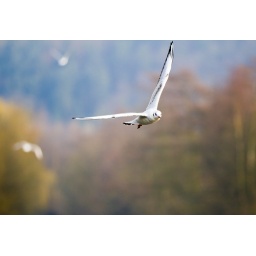
Gull flying around the main lake at Etherow Country Park, Compstall UK.